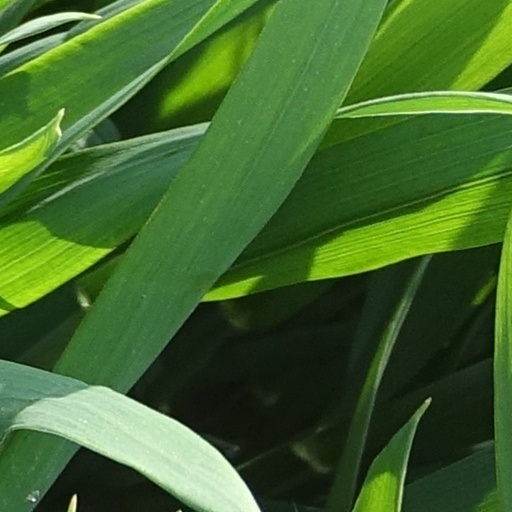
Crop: wheat